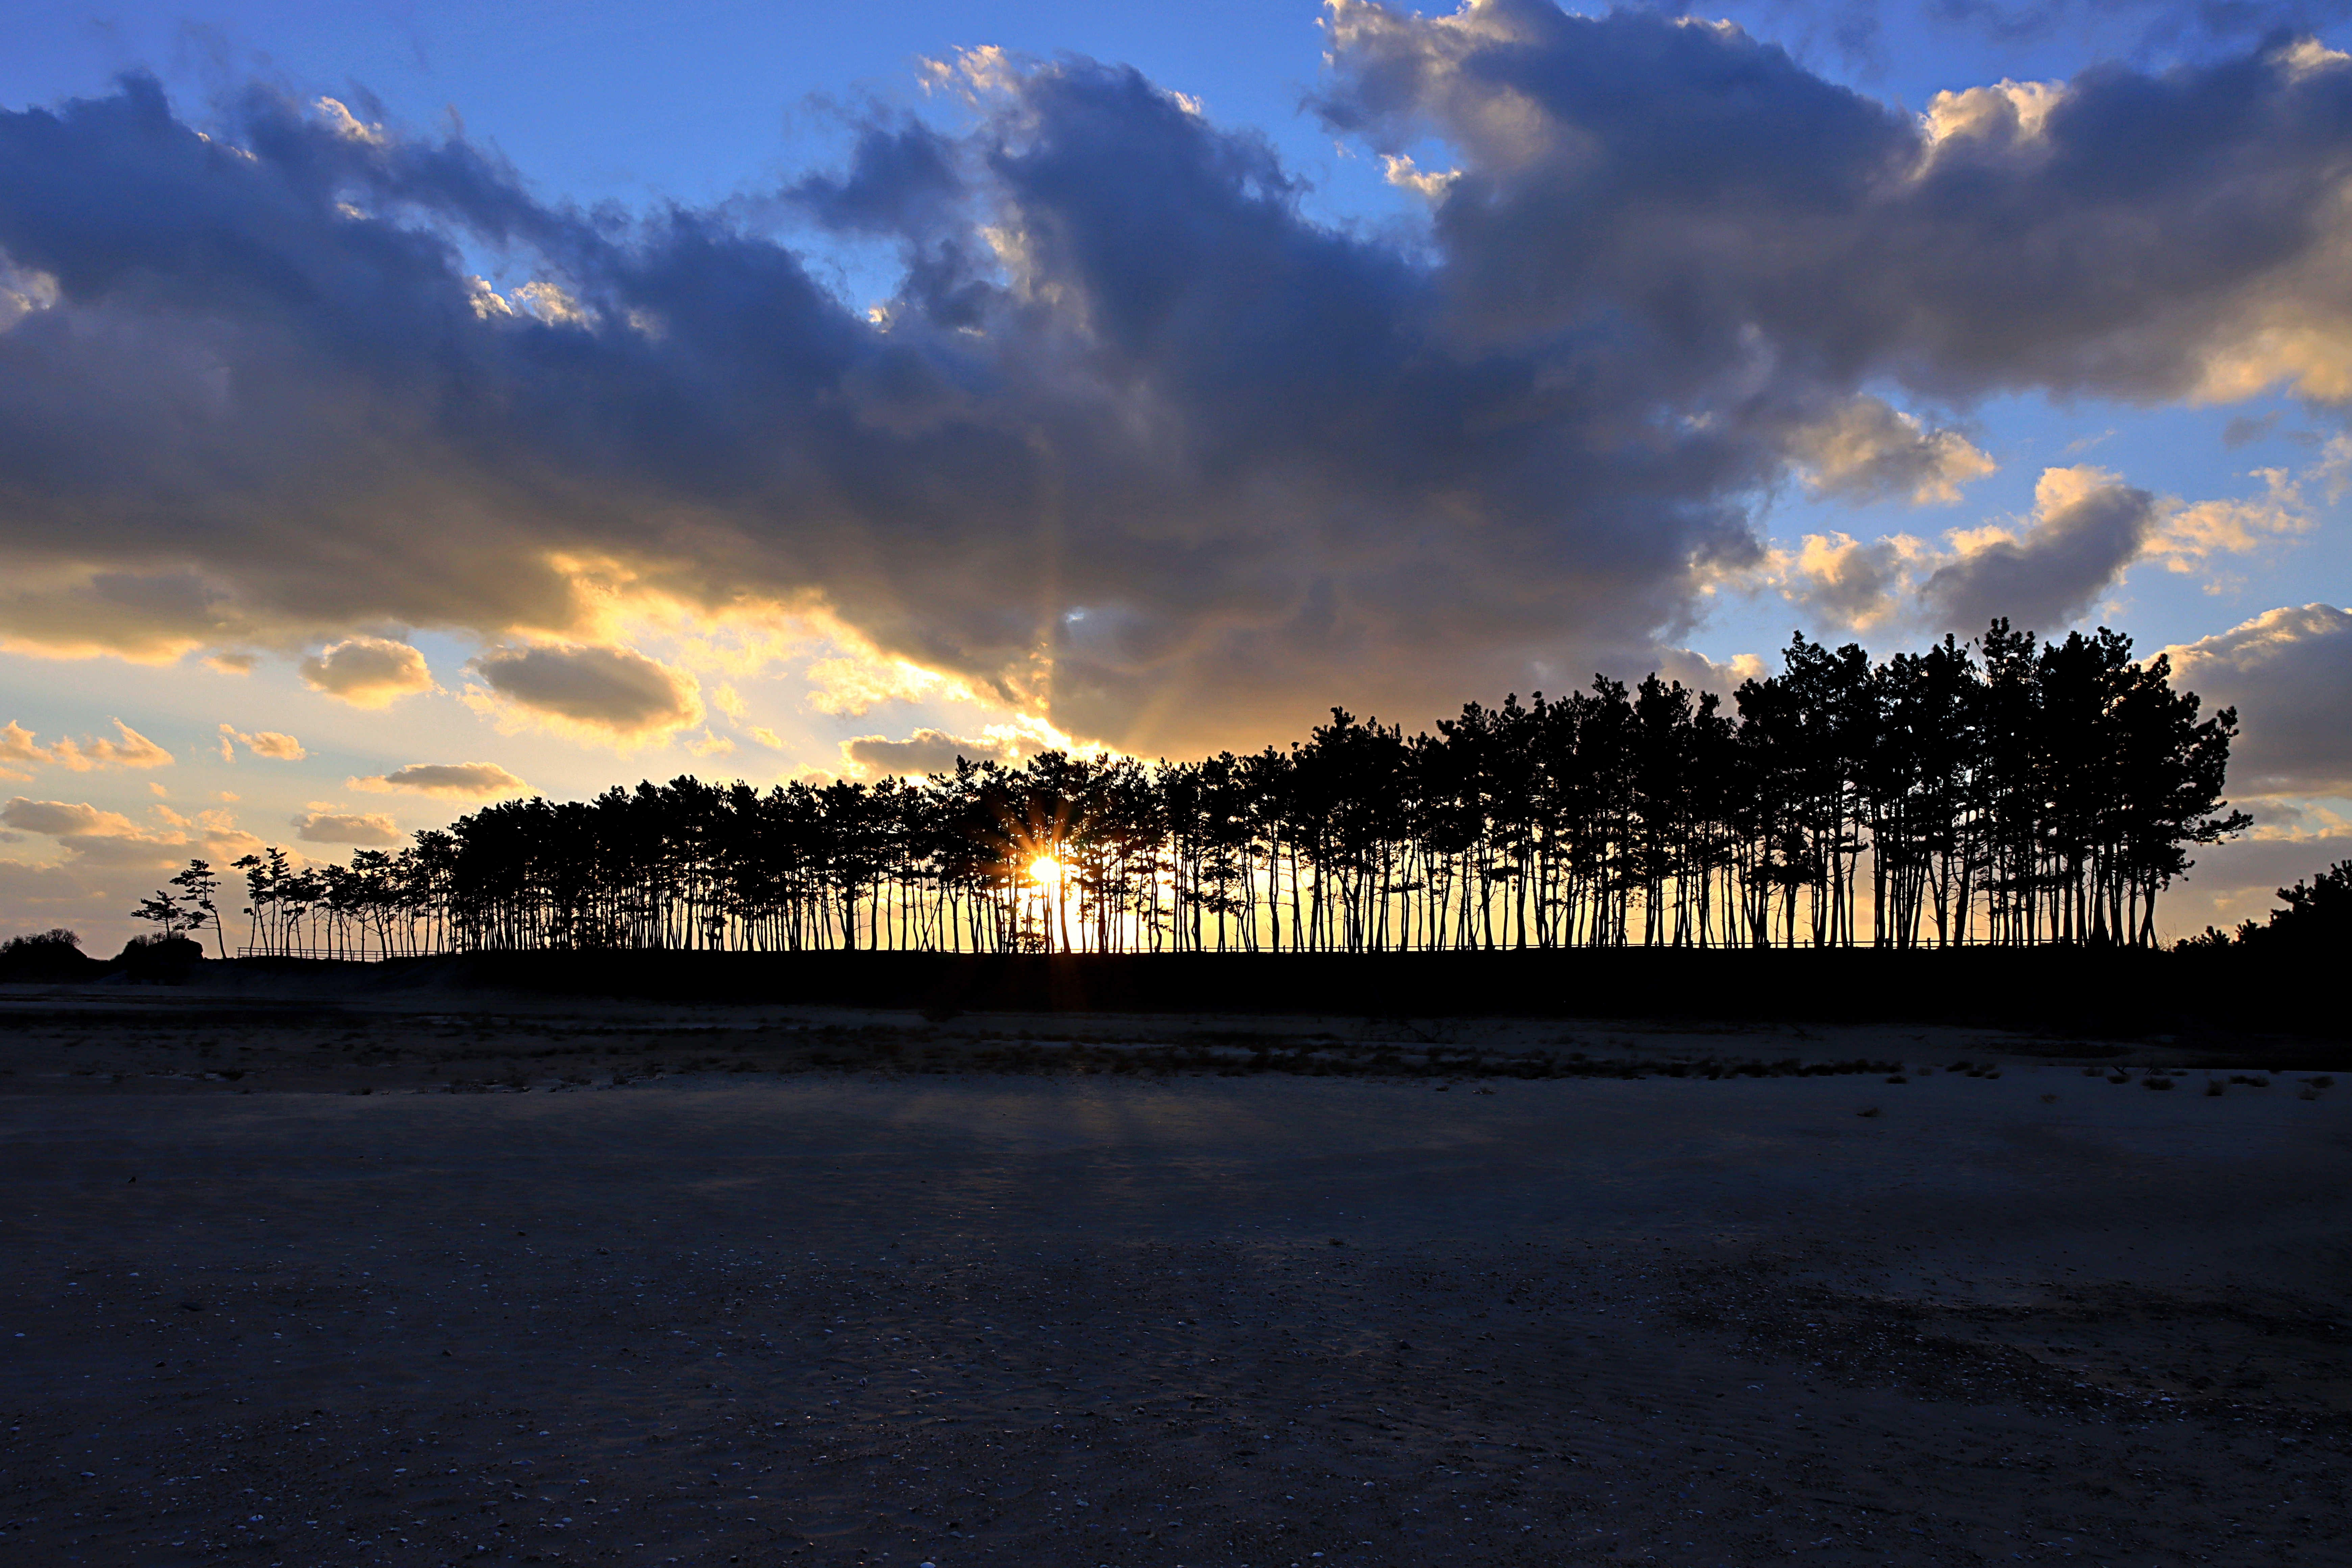
Unyeo beach of Korea, beach, sunset, pine grove, cloud, dusk, landscape, horizon, evening, sunrise, afterglow, sunlight, morning, cumulus, meteorological phenomenon, calm, tropics, dawn, silhouette, backlighting, red sky at morning, wetland